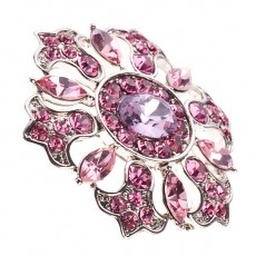
coloured diamante stones in a flower shape